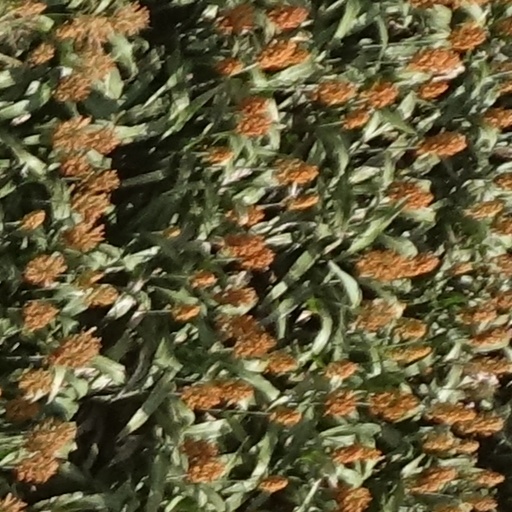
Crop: sorghum